Darya Klimina

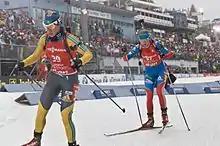
Usanova "(left)" in 2013

Darya Klimina (née Usanova, born 6 September 1989) is a Kazakhstani biathlete. She competed at the Biathlon World Championships 2012 and the Biathlon World Championships 2013. She competed at the 2014 Winter Olympics in Sochi and the 2018 Winter Olympics in South Korea.